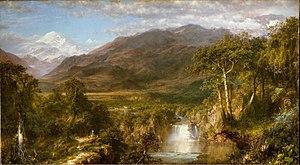
L'Hudson River School est un mouvement artistique informel né aux États-Unis au XIXᵉ siècle, initié par un groupe de peintres du paysage influencés par le romantisme et fascinés par la nature et les grands espaces américains.
Frederic Edwin Church, né à Hartford le 4 mai 1826 et mort le 7 avril 1900 à Greenport, est un peintre paysagiste américain. Il est une figure centrale de « l'Hudson River School » qui regroupait des paysagistes américains.